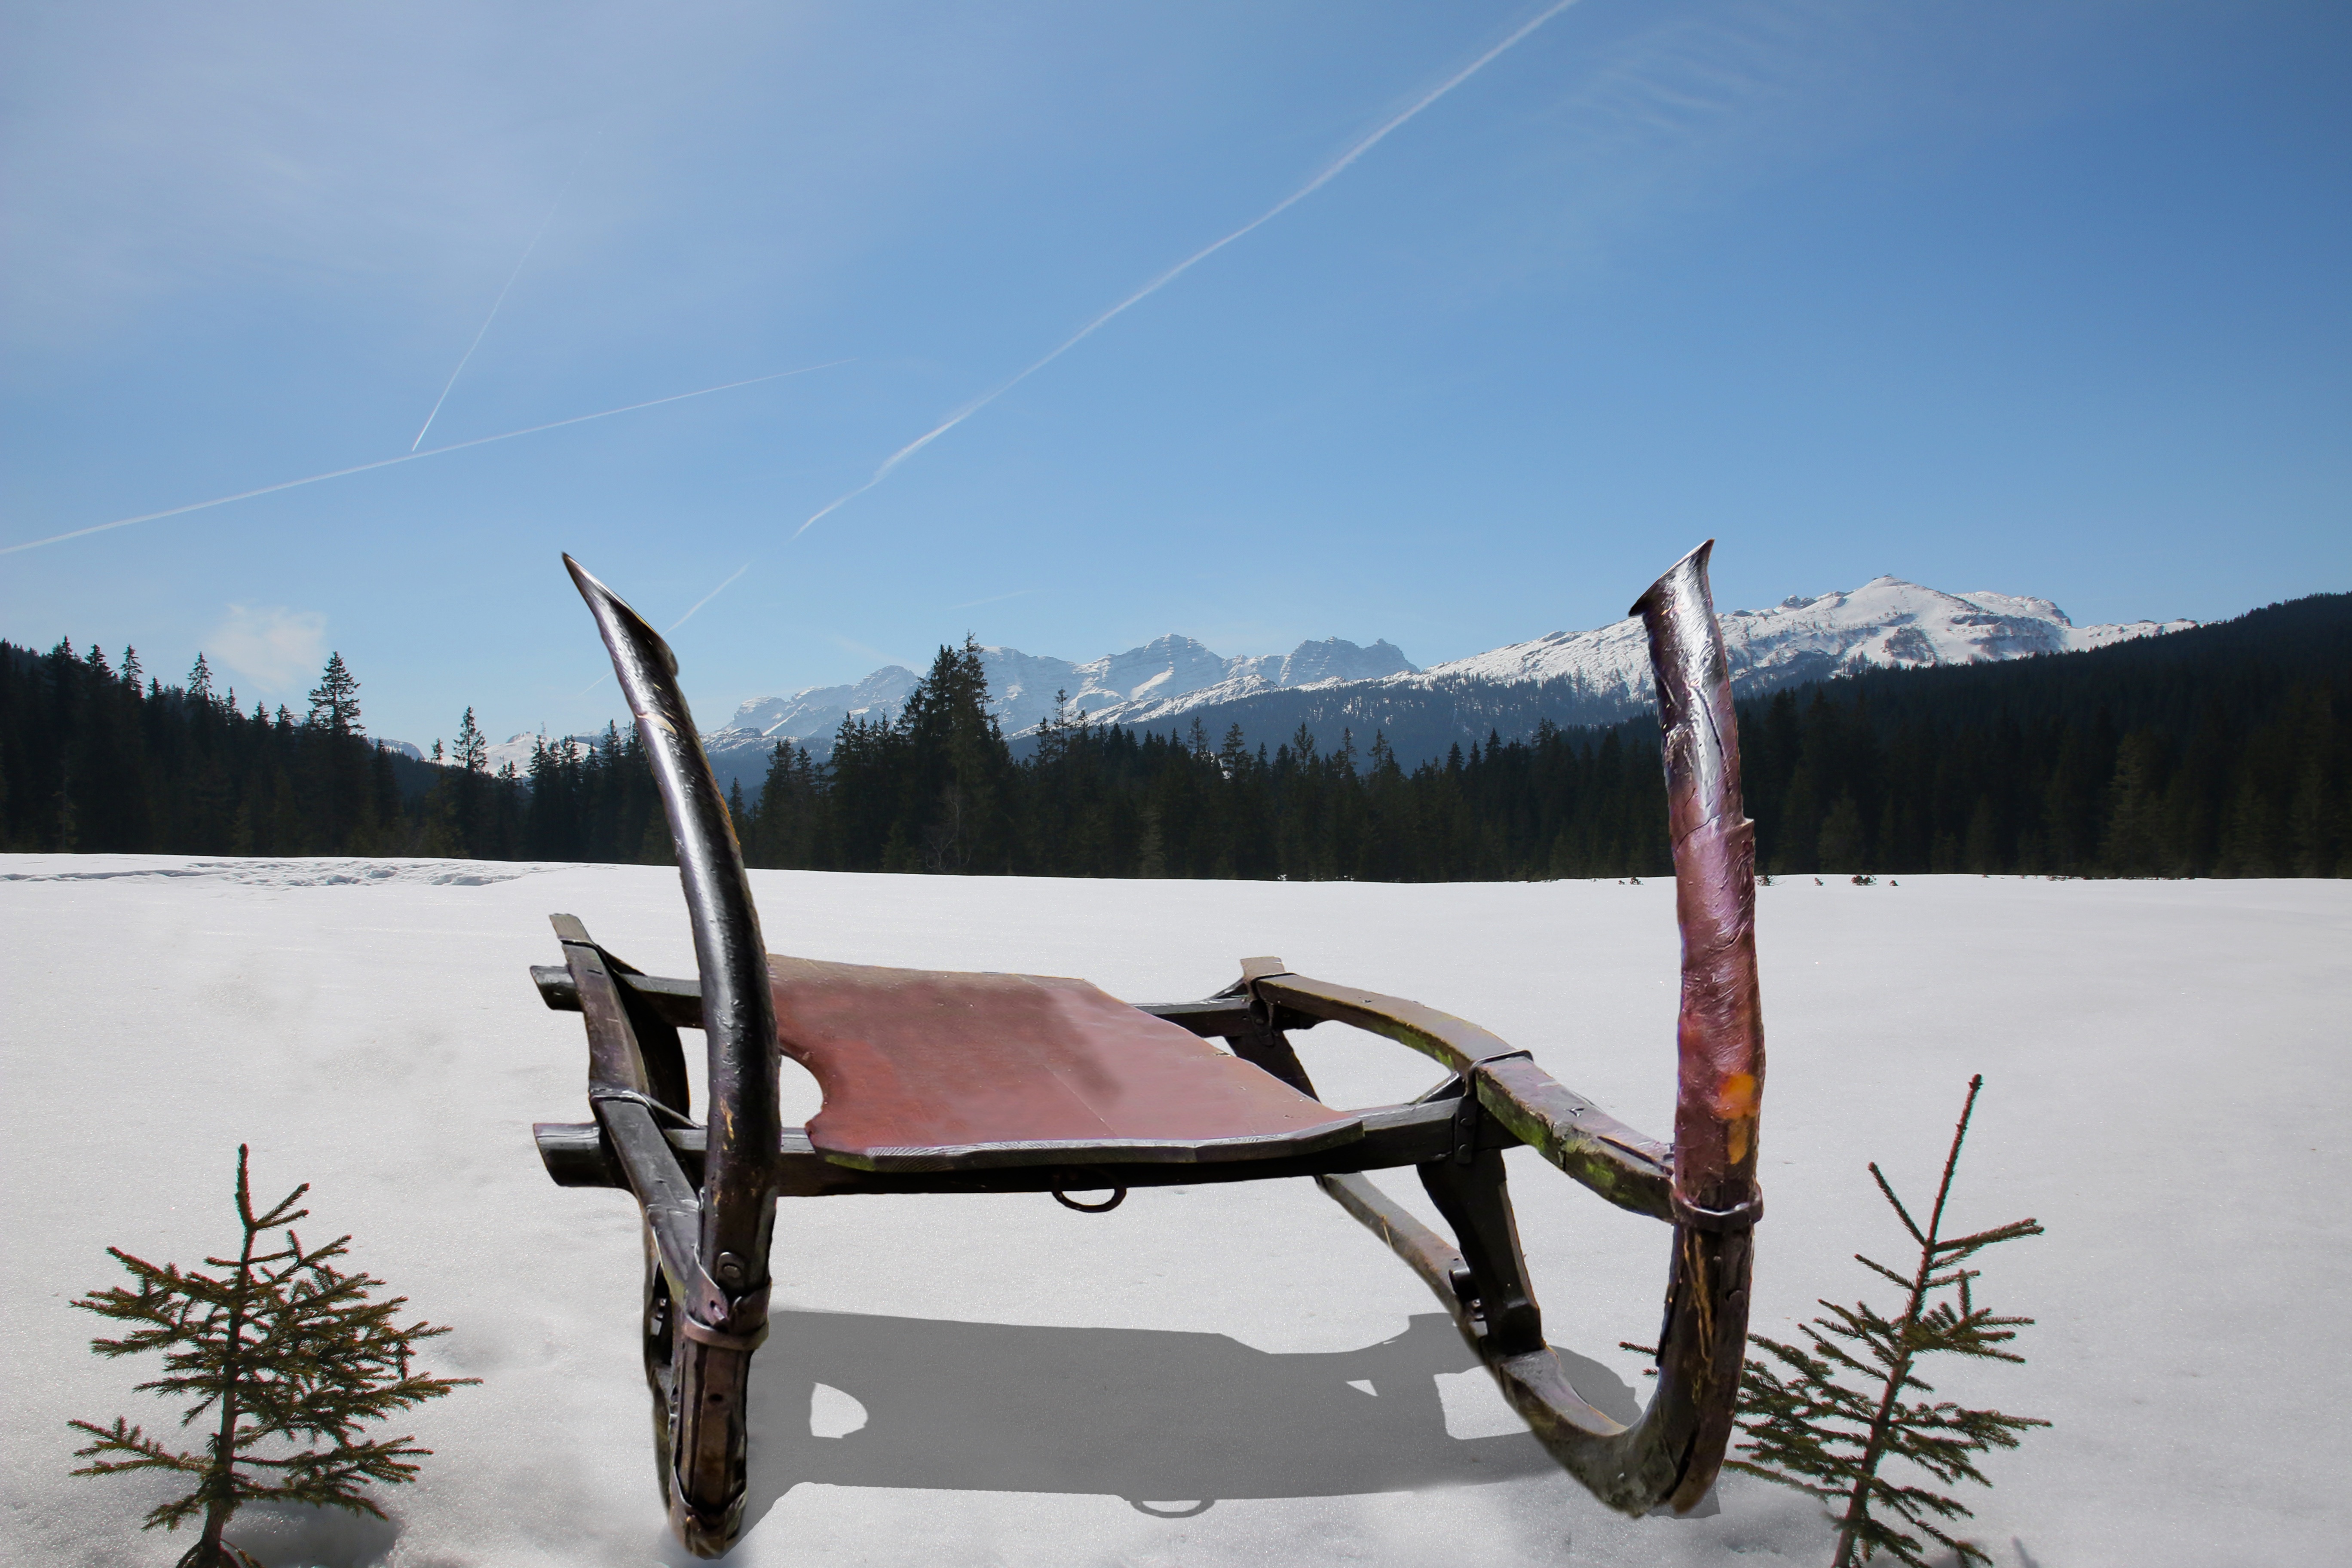
snow, winter, boat, wind, old, vehicle, weather, snowy, season, mountains, slide, historically, wintry, winter magic, horny bob sleigh